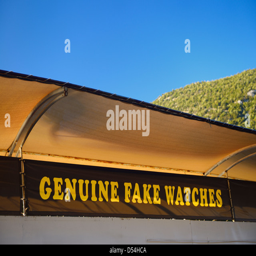
ironic sign for genuine fake watches at the entrance to the ancient city